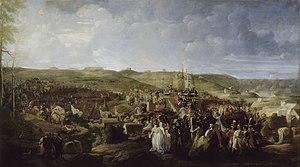
La castramétation est un terme militaire antique utilisé dans le glossaire technique de l'archéologie, désignant l'art de choisir et de disposer l'emplacement d'un camp ou d'une place forte.